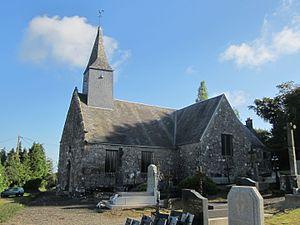
Chaulieu, Manche
Chaulieu est une commune française, située dans le département de la Manche en région Normandie, peuplée de 295 habitants.
Saint-Sauveur-de-Chaulieu est une ancienne commune française du département de la Manche.